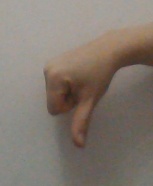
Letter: waw